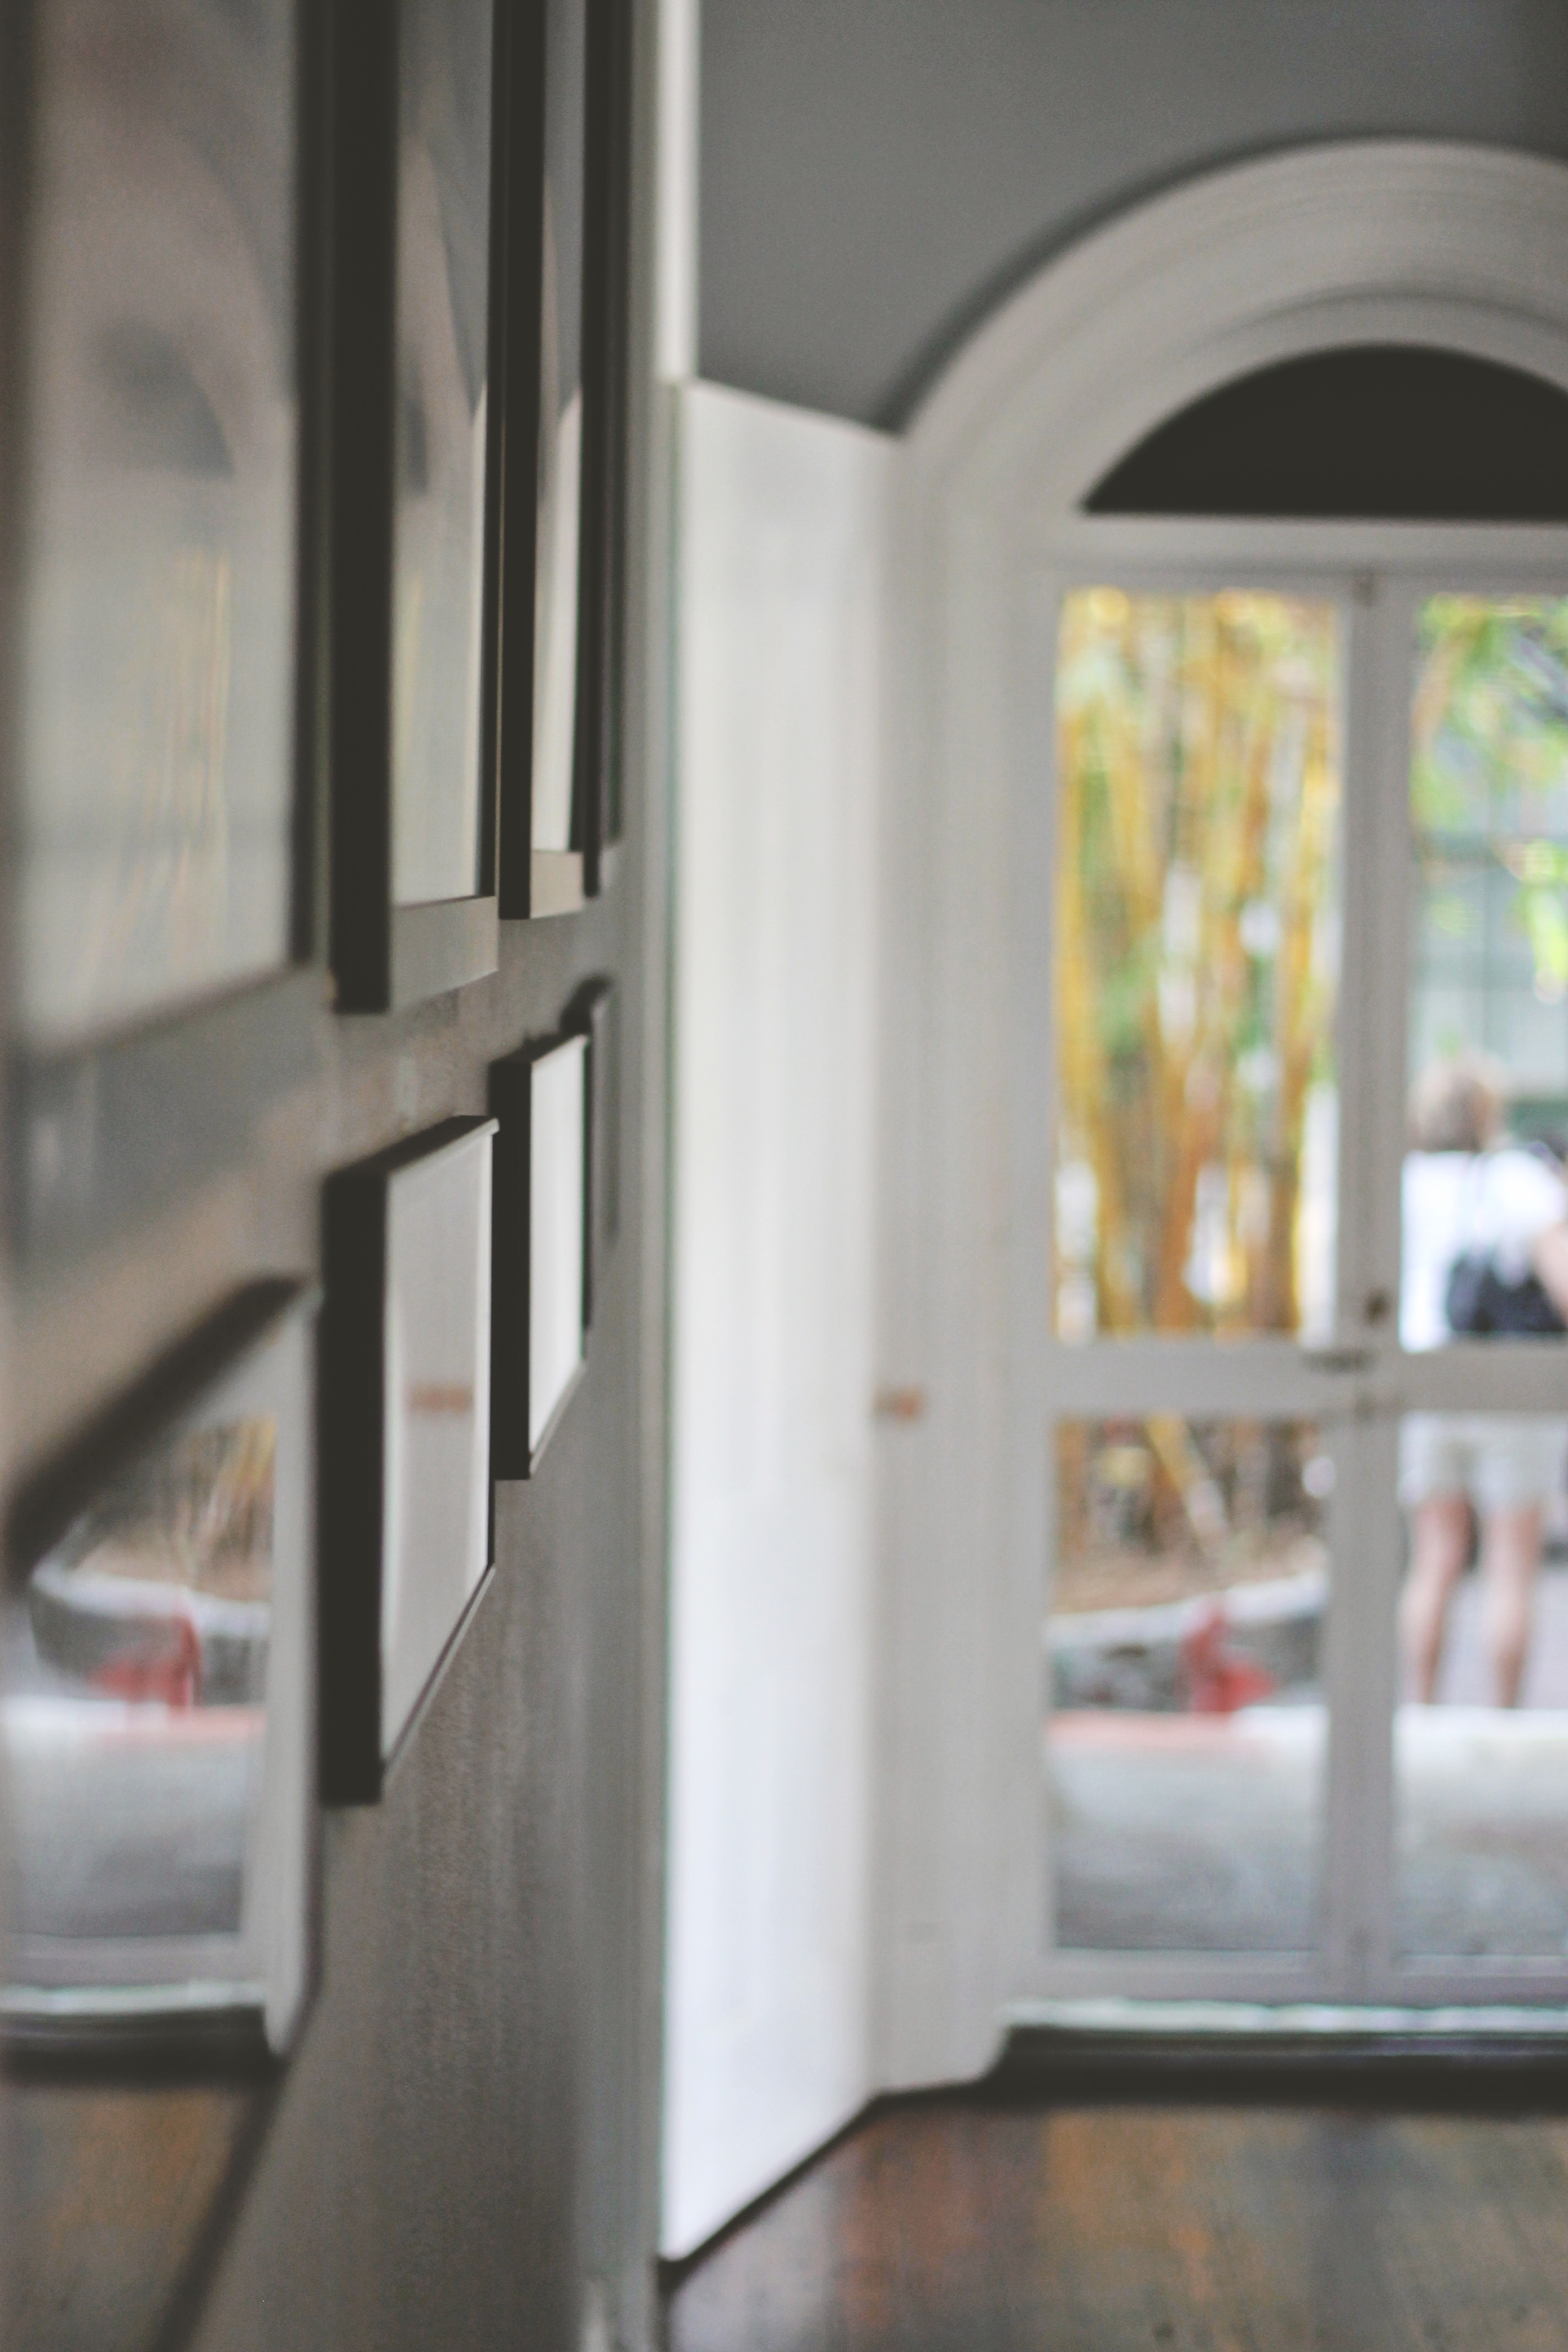
architecture, window, home, arch, hall, door, interior design, tourist attraction